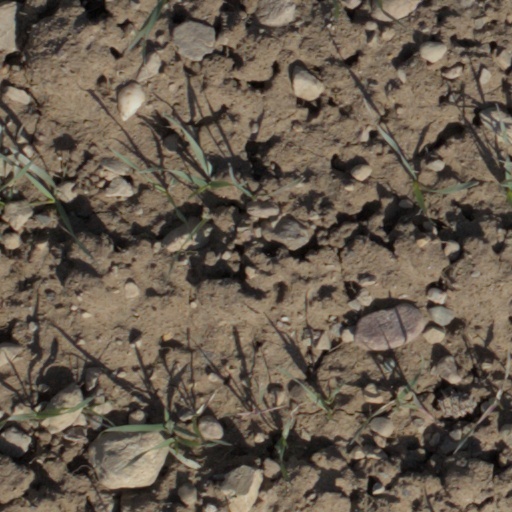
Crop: wheat